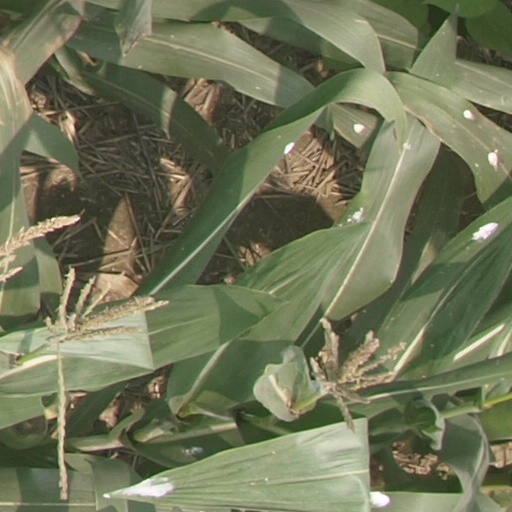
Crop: maize; corn